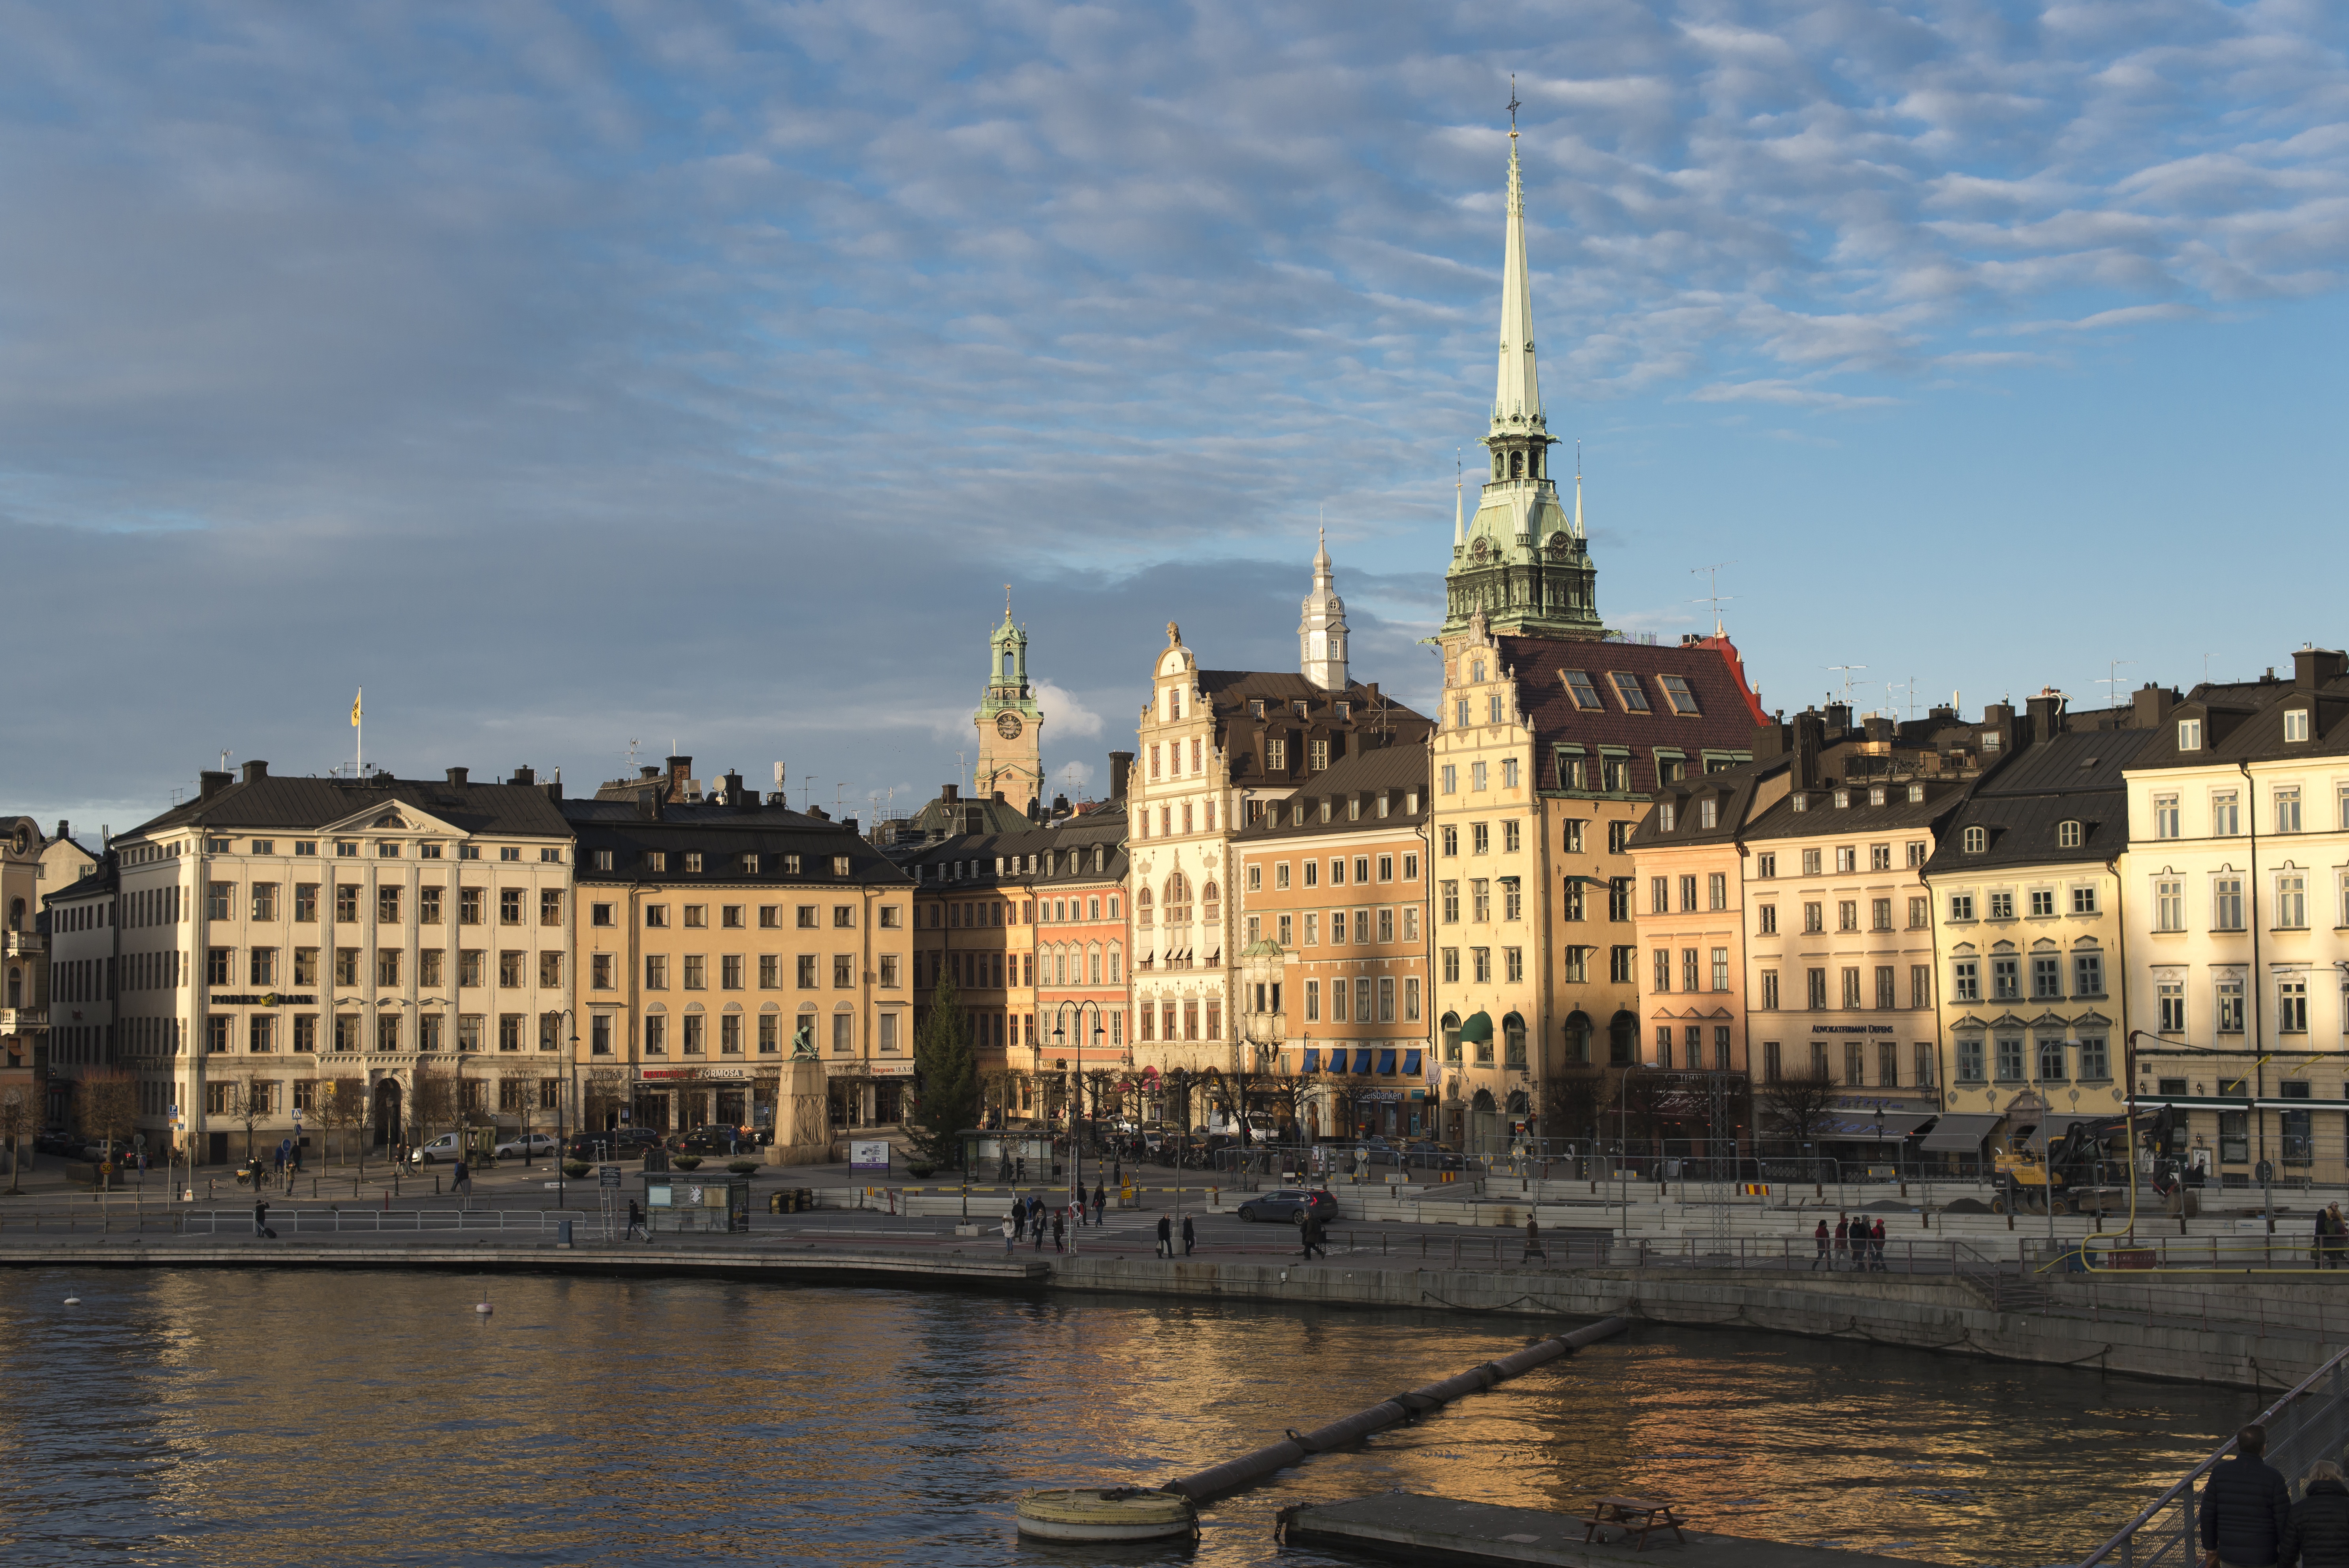
skyline, palace, city, river, cityscape, panorama, downtown, evening, reflection, plaza, landmark, cathedral, tourism, waterway, sweden, town square, stockholm, the old town, urban area, human settlement